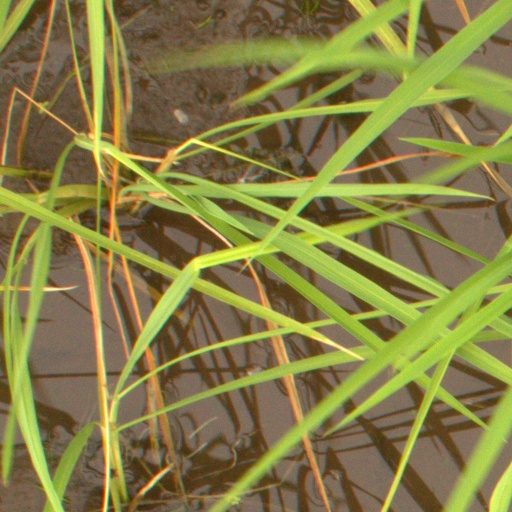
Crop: rice